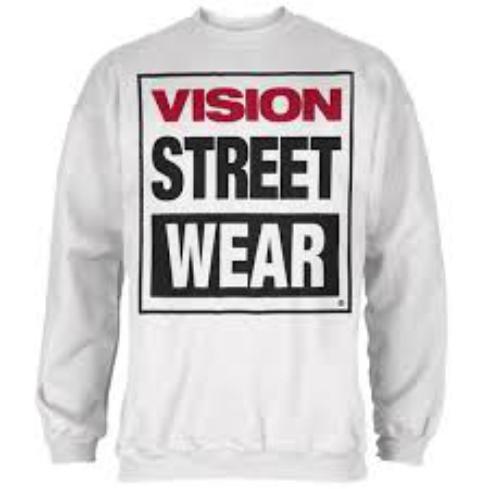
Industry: Clothes